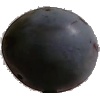
Label: Plum 3